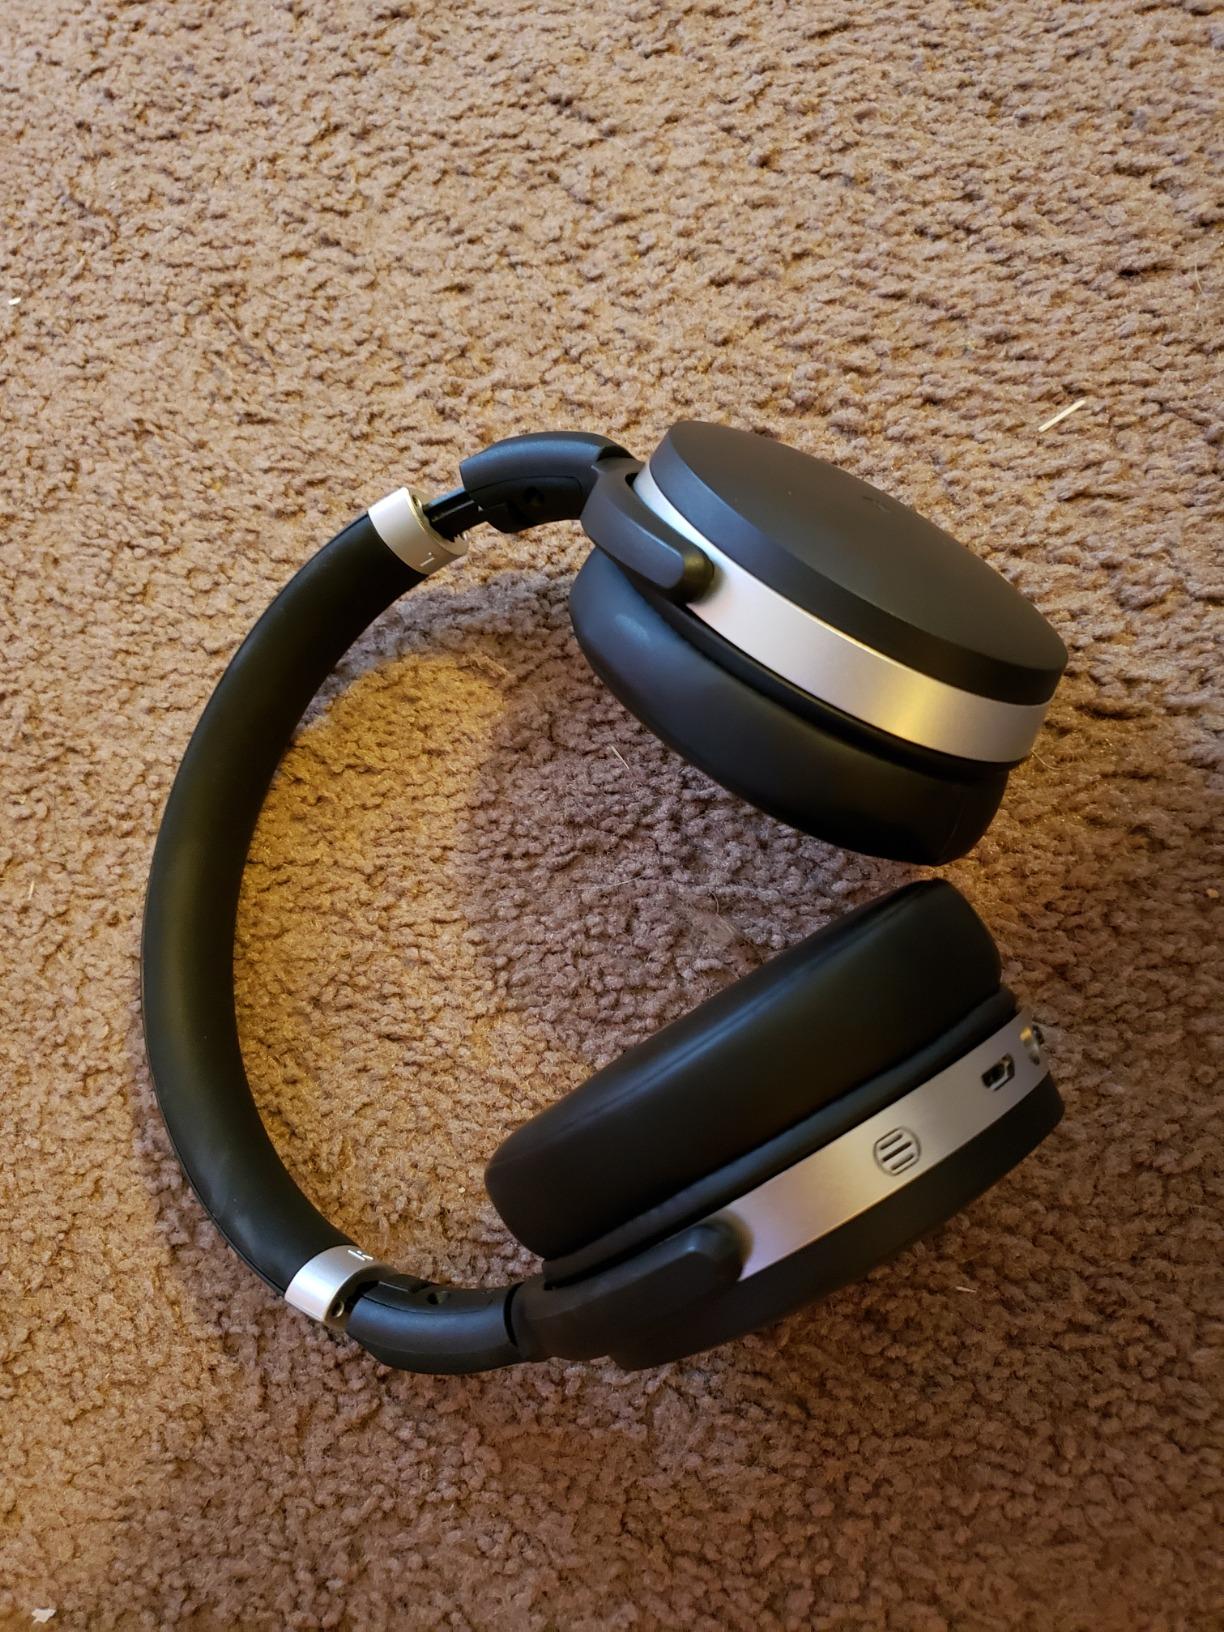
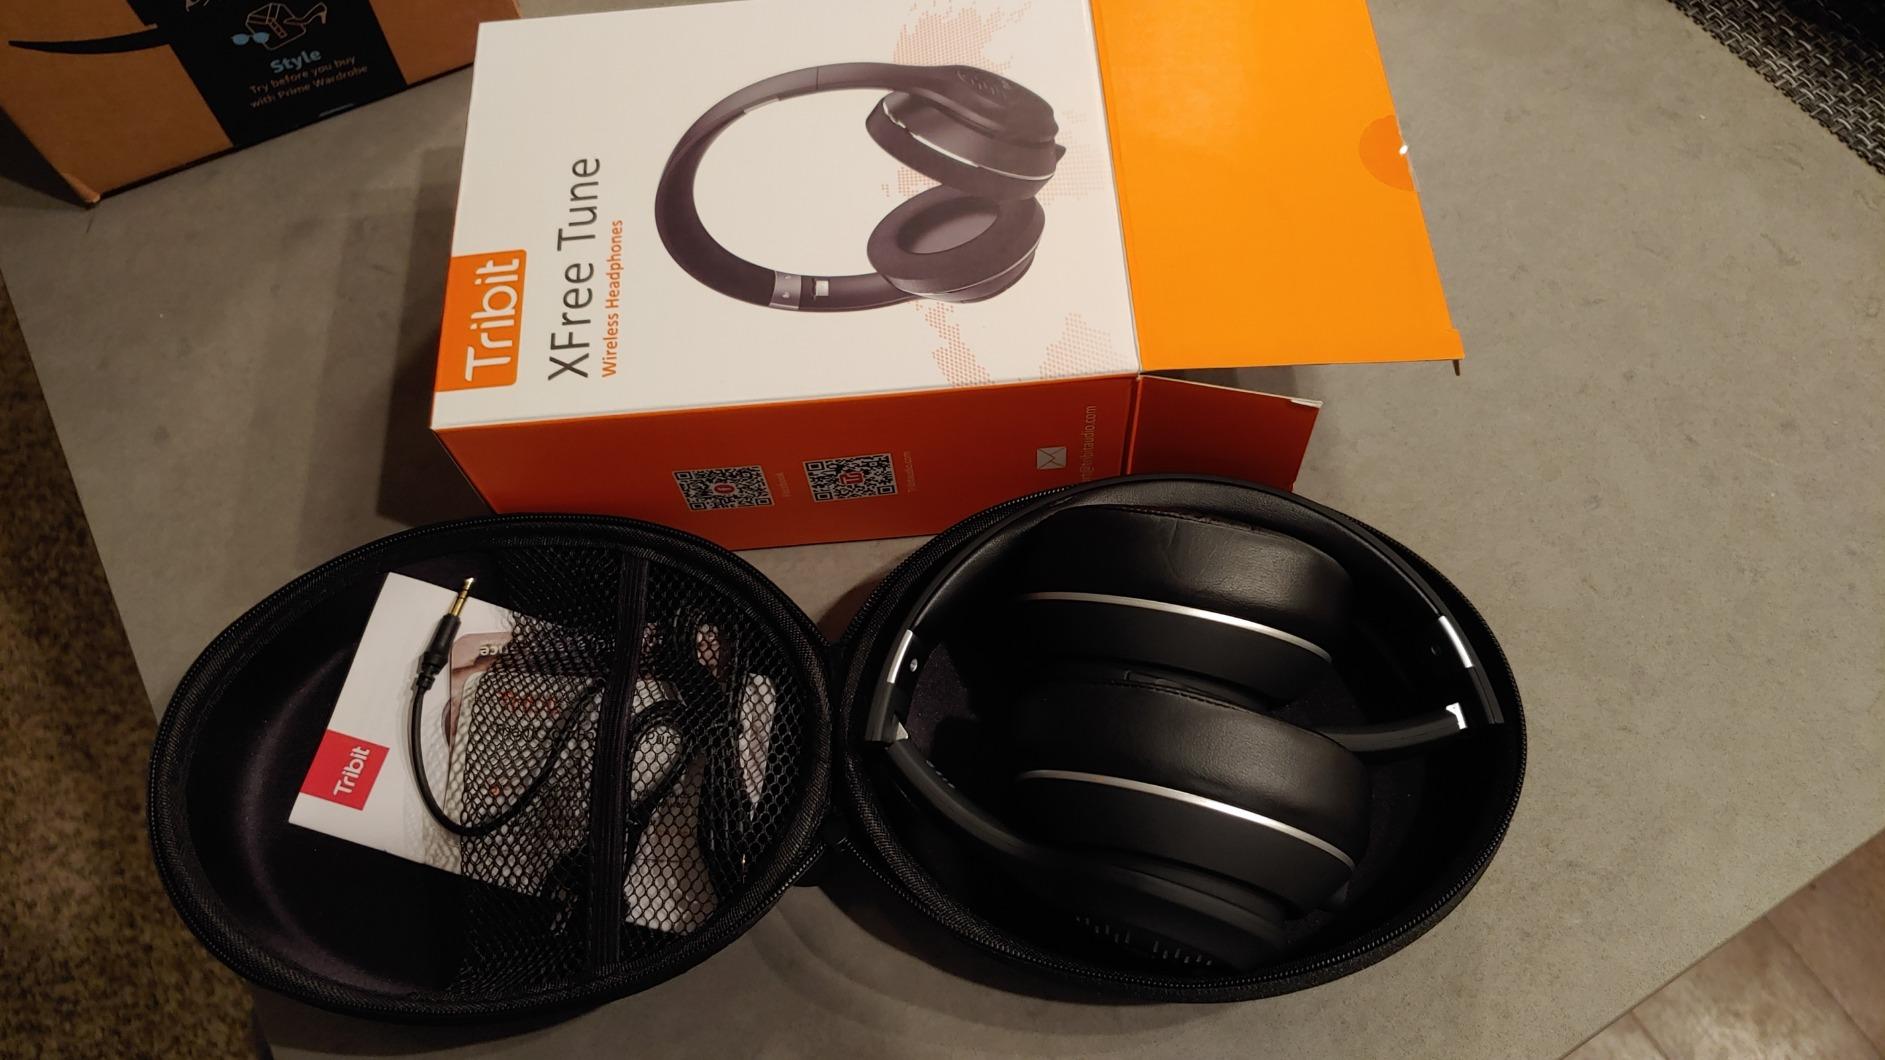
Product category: headphones
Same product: no